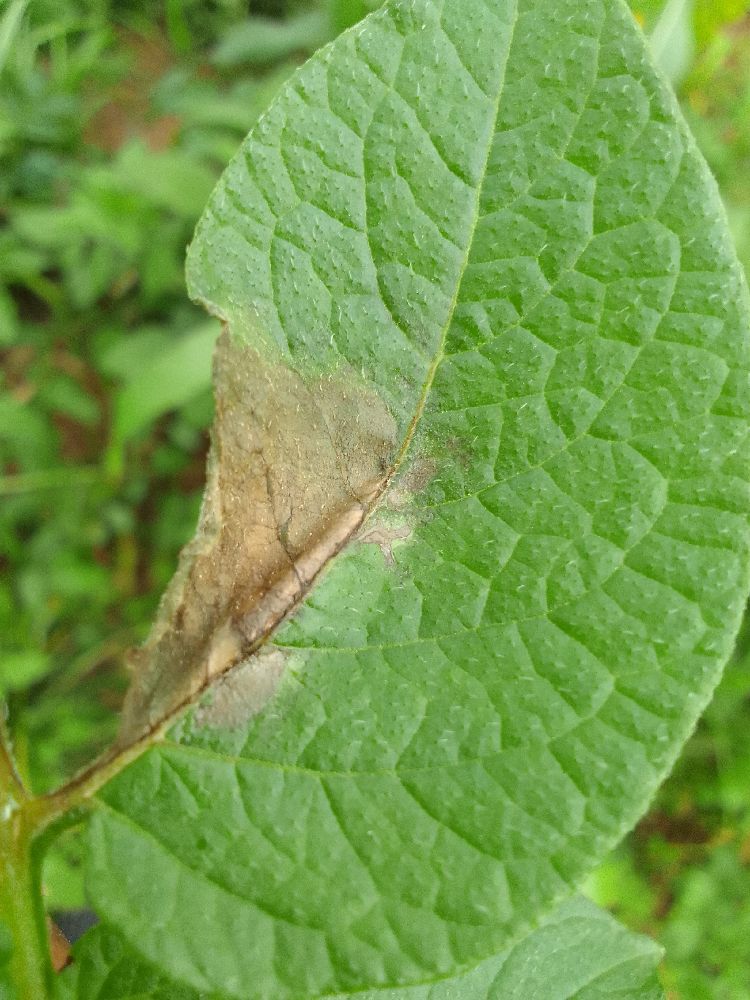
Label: Late blight